Langdon Cheves

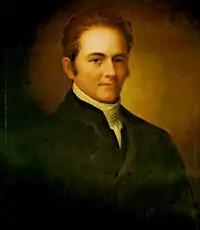
Portrait of Cheves as Speaker of the U.S. House c. 1815

Langdon Cheves ( September 17, 1776 – June 26, 1857) was an American politician, lawyer and businessman from South Carolina. He represented the city of Charleston in the United States House of Representatives from 1810 to 1815, where he played a key role on the home front of the War of 1812. Cheves was a leader among the War Hawk faction of the House. He served as chairman of the Committees on Naval Affairs and Ways and Means under Speaker of the House Henry Clay, then succeeded Clay as Speaker in the war's final stages. After leaving the House, he served as President of the Second Bank of the United States from 1819 to 1823.